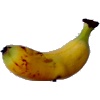
Label: banana_lady_finger